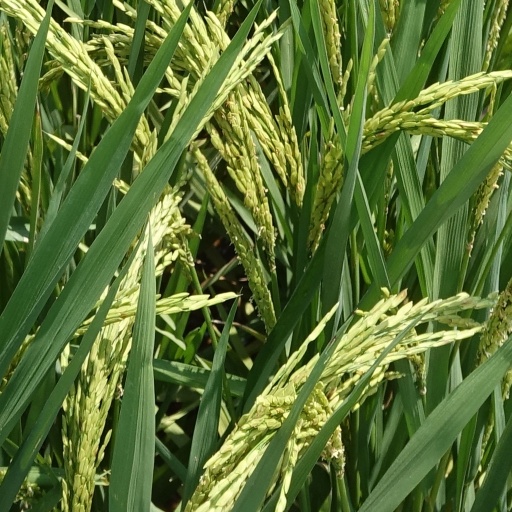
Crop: rice